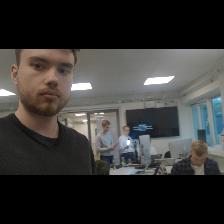
Label: Human